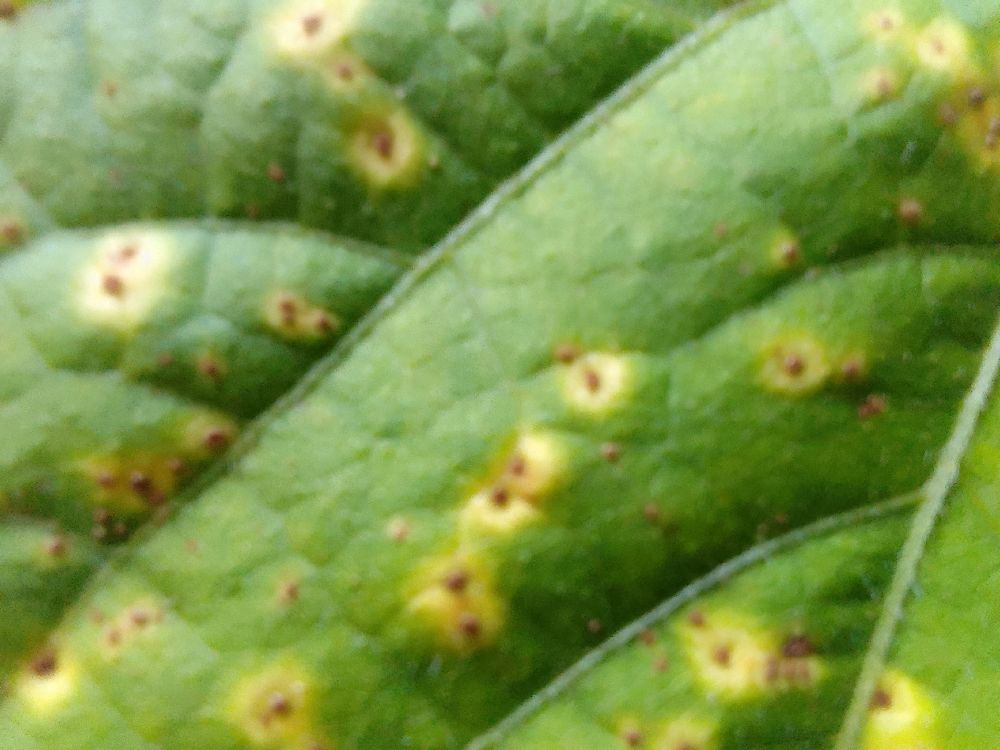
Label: rust